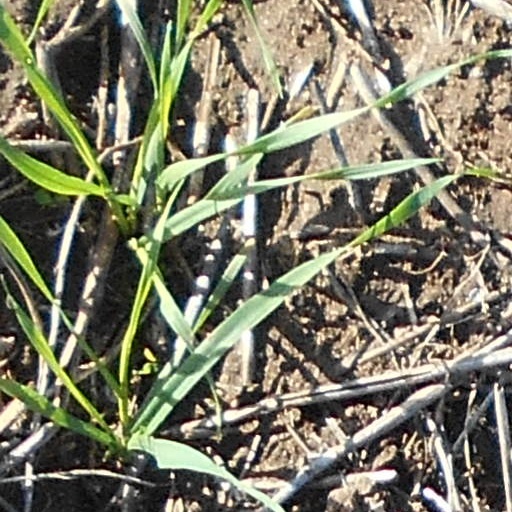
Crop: wheat